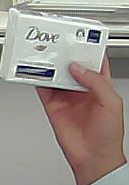
Product: dove_soap